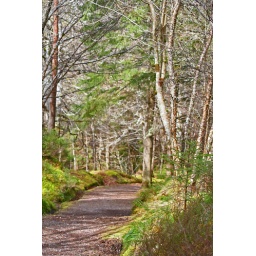
May in Ravens Gorge where the sun slides through the trees leaving patterns on the forest floor